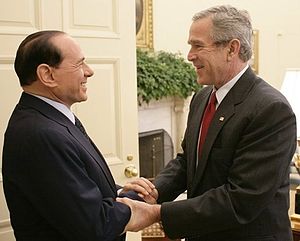
Silvio Berlusconi
Silvio Berlusconi trykker hand med George Bush i 2005
Silvio Berlusconi, tidligere italiensk regeringschef, medieejer, ejer af fodboldklubben AC Milan. Berlusconi er mange-milliardær, Italiens rigeste, og per 2010 den 74. rigeste person i verden. Berlusconi trådte tilbage som regeringschef 12. november 2011, hvor efter Mario Monti blev udpeget til at danne regering.